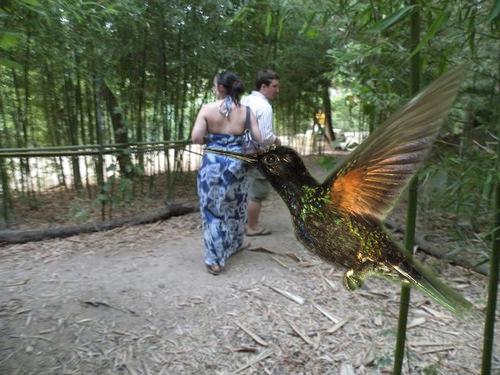
Bird species: Green_Violetear
Bird type: landbird
Background: land